Yoga as therapy

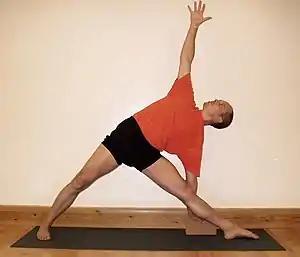
Styles of yoga differ in their approach to the asanas. Iyengar Yoga emphasises correctness, seen here as a practitioner uses a yoga brick to attain correct alignment in Utthitha Trikonasana.

Twentieth century advocates of some schools of yoga, such as B. K. S. Iyengar, have for various reasons made claims for the effects of yoga on specific organs, without citing any evidence.